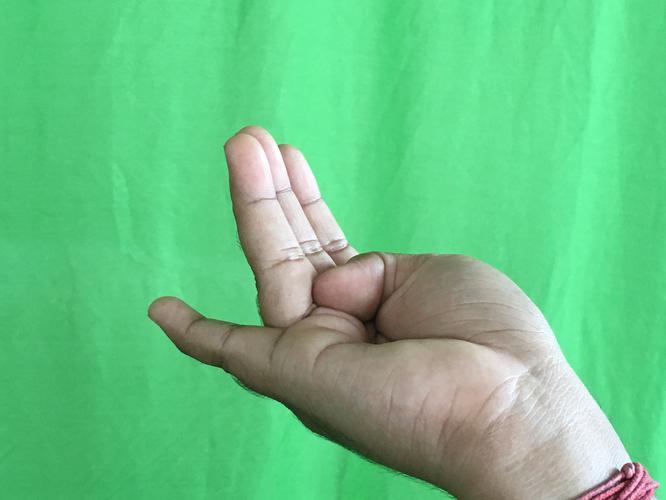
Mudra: Chaturam
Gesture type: single_hand